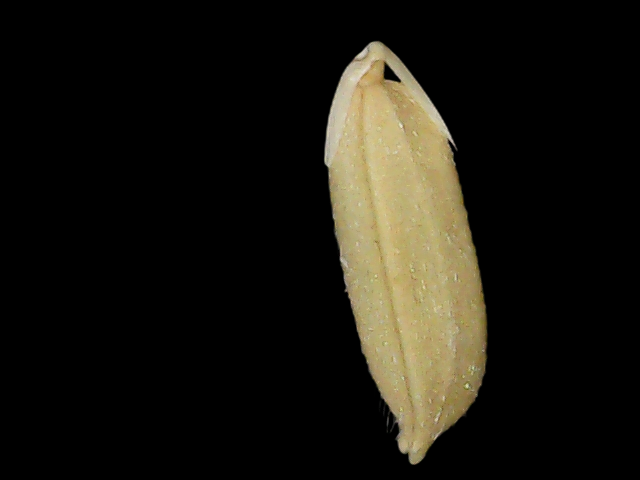
Rice variety: Br23